Apartheid

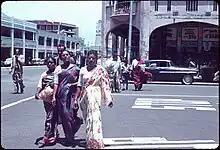
Indian South Africans in Durban, 1963

During the 1960s, 1970s and early 1980s, the government implemented a policy of "resettlement", to force people to move to their designated "group areas". Millions of people were forced to relocate. These removals included people relocated due to slum clearance programmes, labour tenants on white-owned farms, the inhabitants of the so-called "black spots" (black-owned land surrounded by white farms), the families of workers living in townships close to the homelands, and "surplus people" from urban areas, including thousands of people from the Western Cape (which was declared a "Coloured Labour Preference Area") who were moved to the Transkei and Ciskei homelands. The best-publicised forced removals of the 1950s occurred in Johannesburg, when 60,000 people were moved to the new township of Soweto (an abbreviation for South Western Townships).